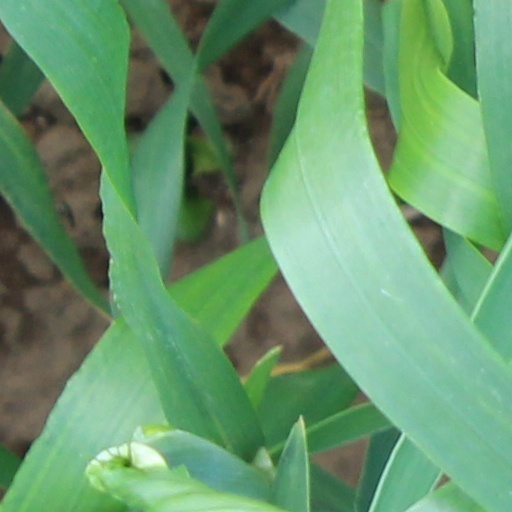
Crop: wheat